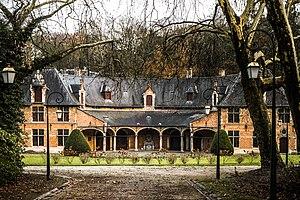
Château de Val Duchesse
Cette page reprend une partie des bâtiments remarquables se trouvant sur le trajet de la ligne 8 du tramway de Bruxelles.